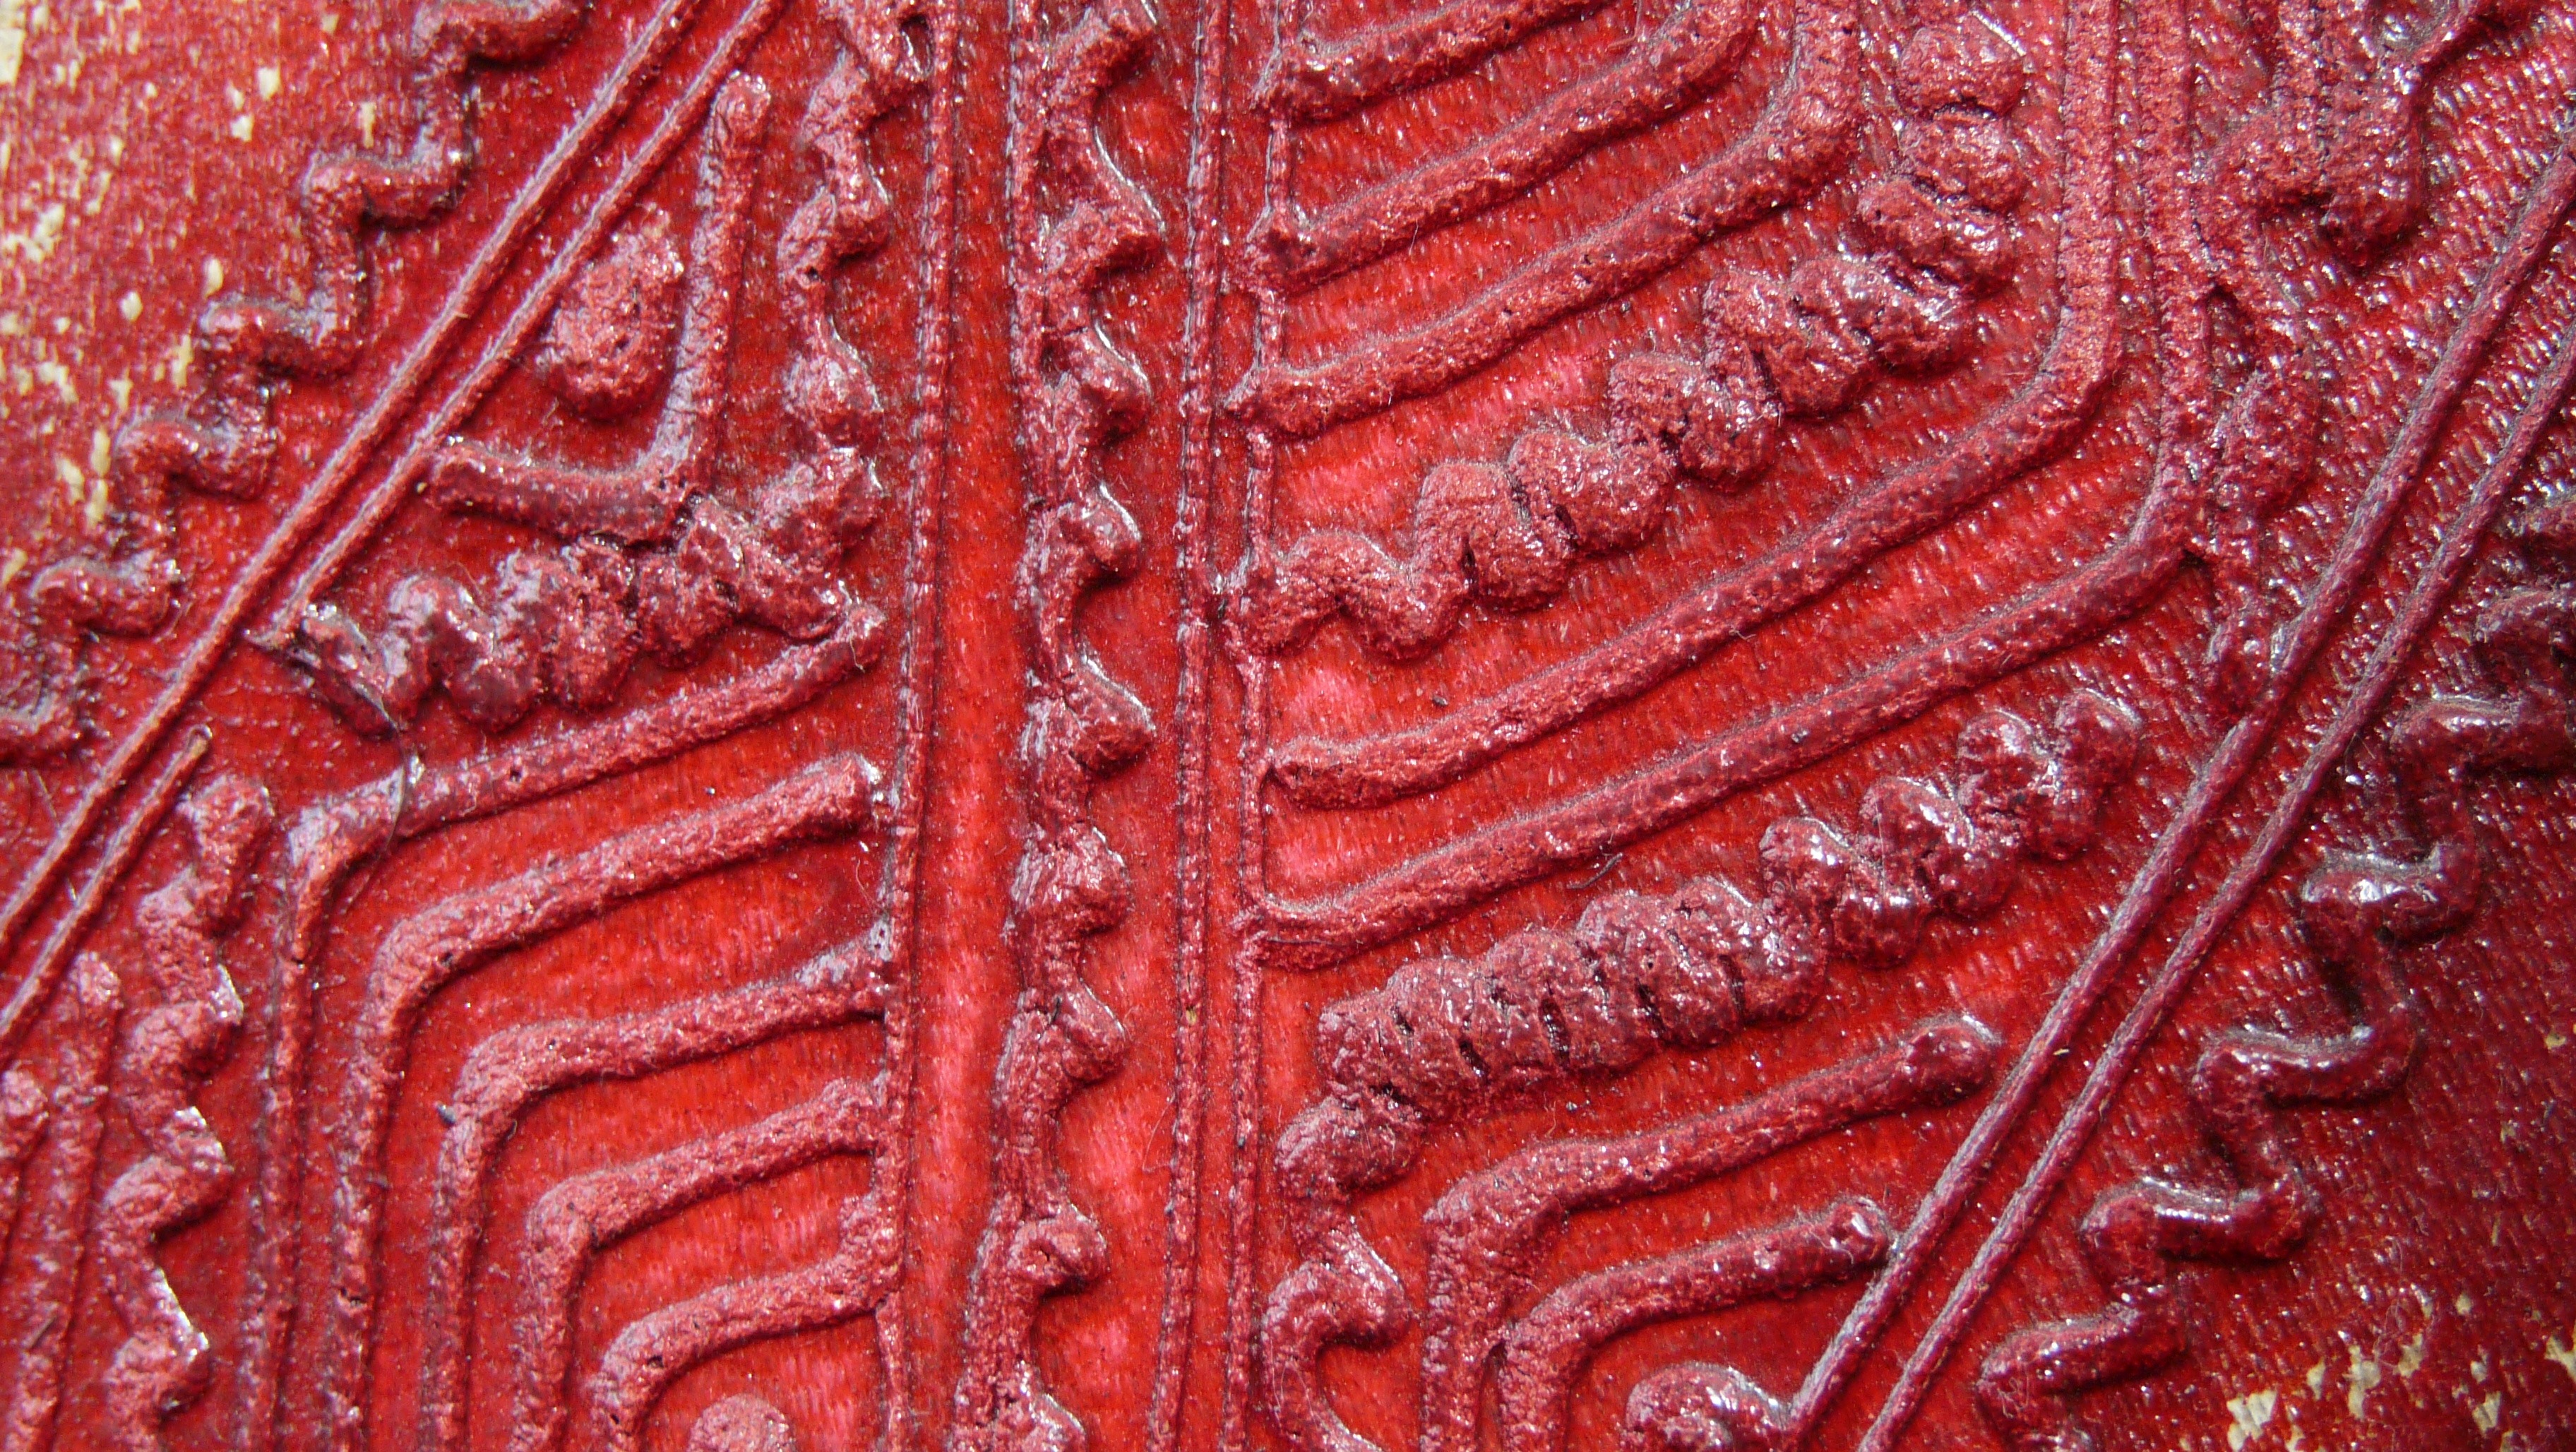
texture, pattern, red, color, coral, textile, art, skin, moroccan, flooring, convex